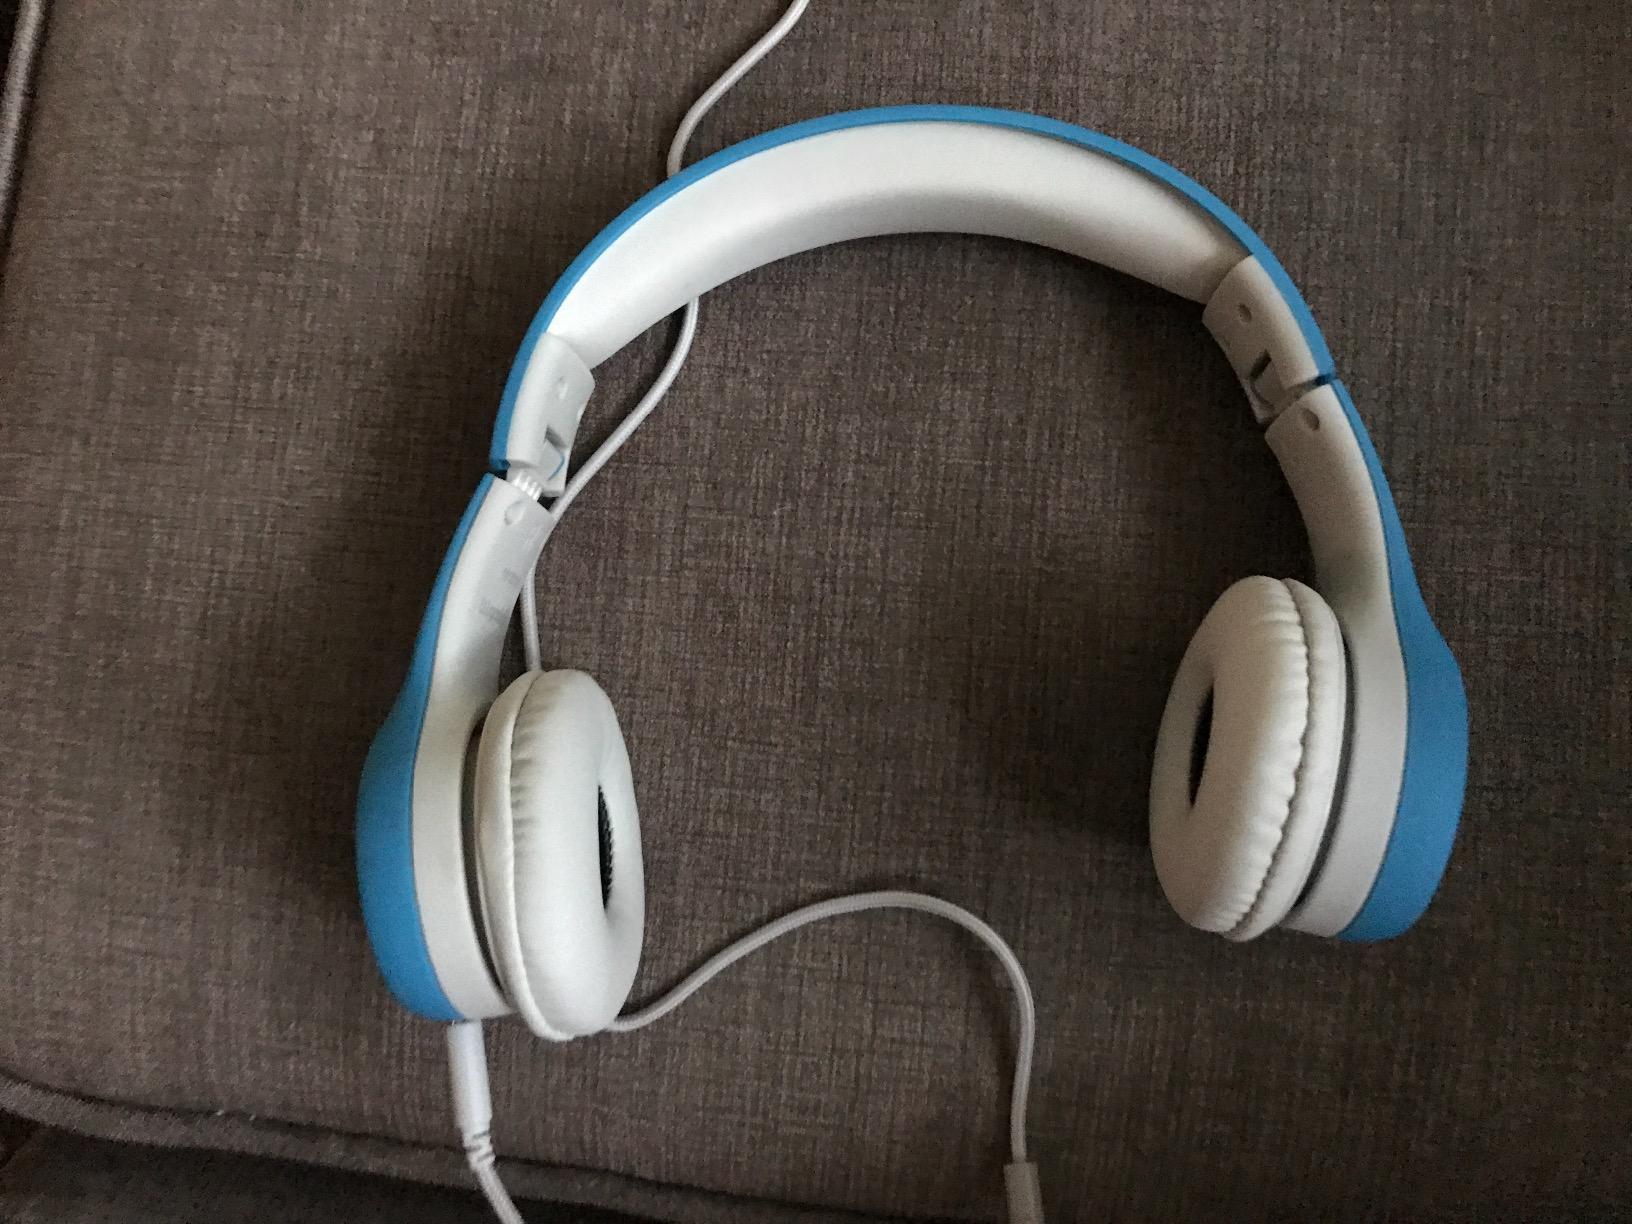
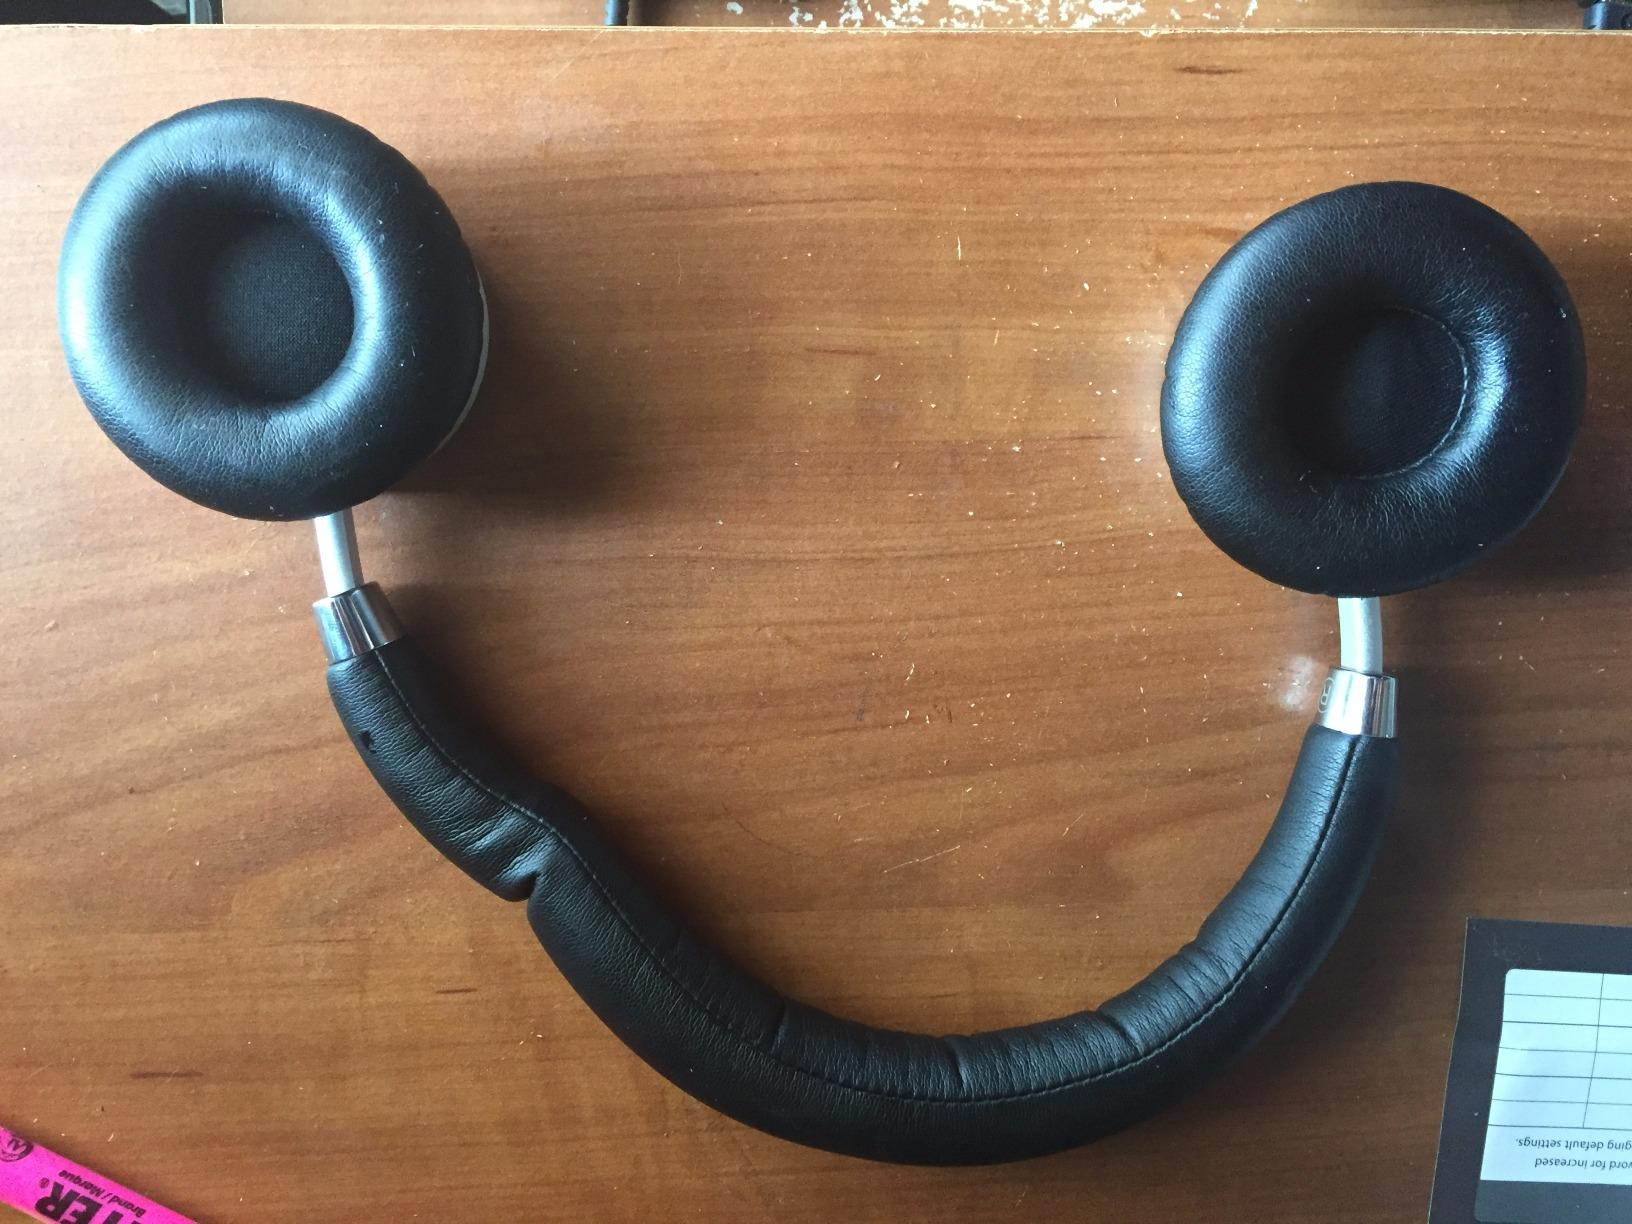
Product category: headphones
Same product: no